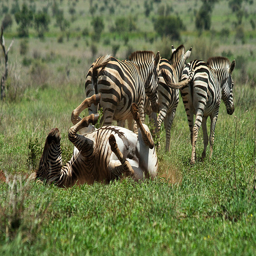
Four zebra in the wild with one on its' back.
A group of zebras playing in a grassy field.
Zebras outside on the grass with greenery surrounding them.
there is a zebra that has fallen on the ground
Three black and white zebras are running while another rolls in the grass.